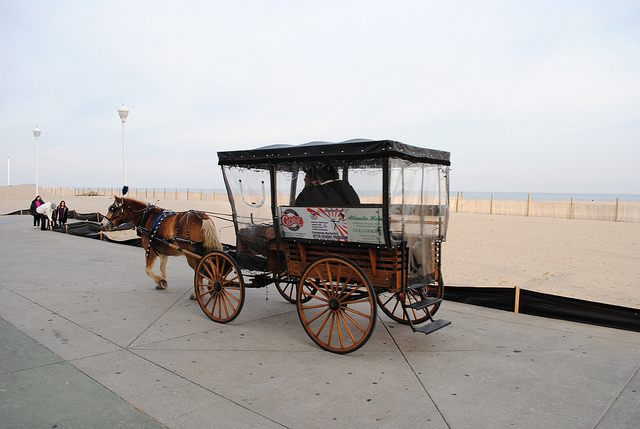
user: Given an image and a question. Answer the question in a short answer. Question: What's pulling the cart? Short Answer:
assistant: horse